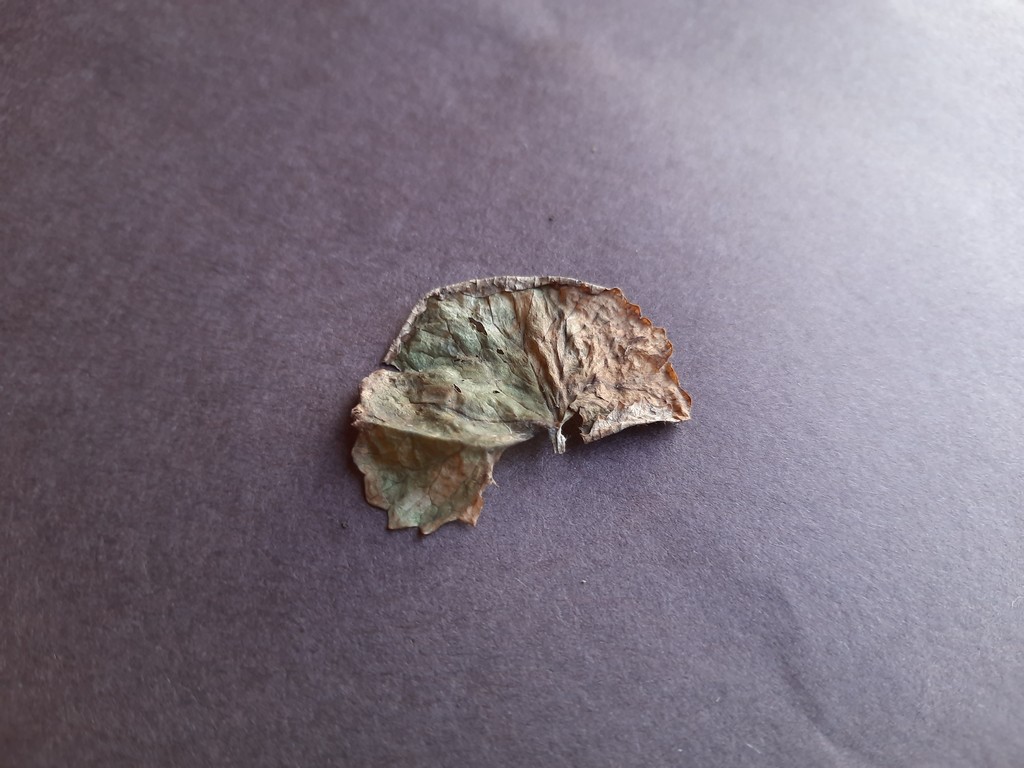
Label: Dried